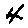
Label: 4